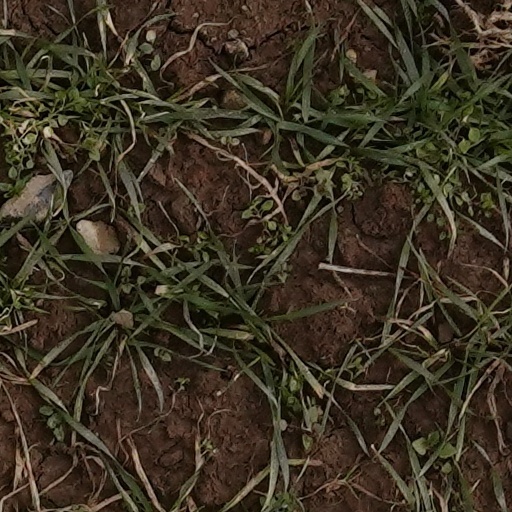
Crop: wheat